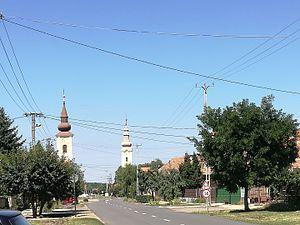
Nyírkarász est un village et une commune du comitat de Szabolcs-Szatmár-Bereg en Hongrie.